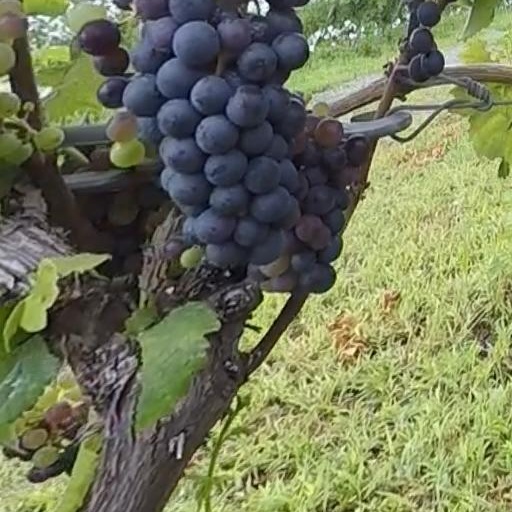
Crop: grape